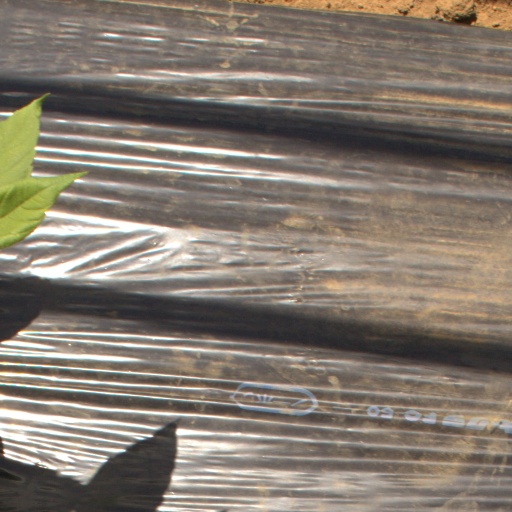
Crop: Jerusalem artichoke